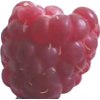
Label: raspberry